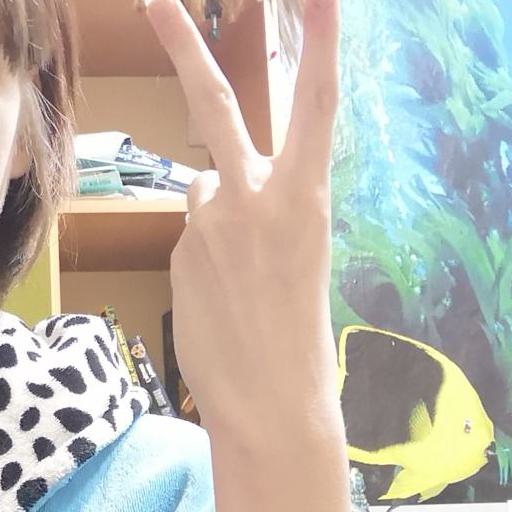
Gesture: peace_inverted